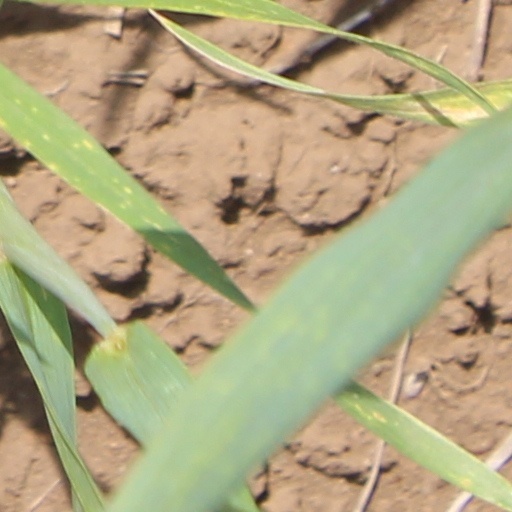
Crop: wheat